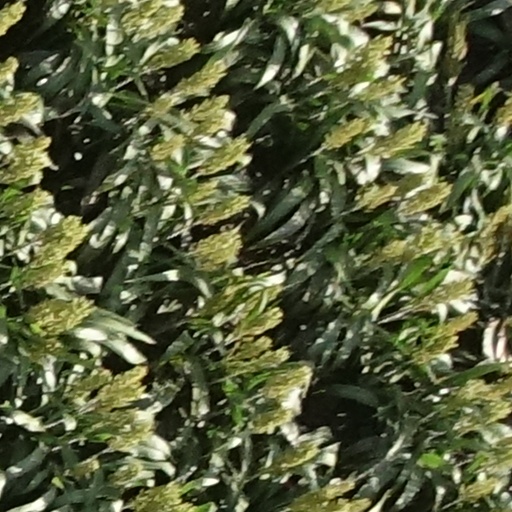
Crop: sorghum